Wellesley Club Building

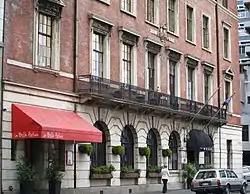

The Wellesley Club building is a Category 1 historic building in Wellington, New Zealand.